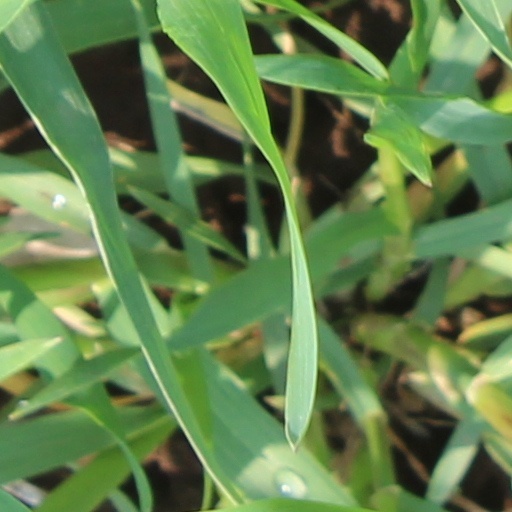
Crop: wheat